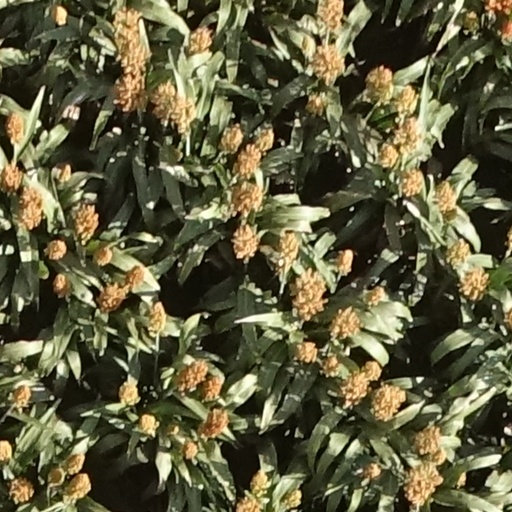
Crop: sorghum